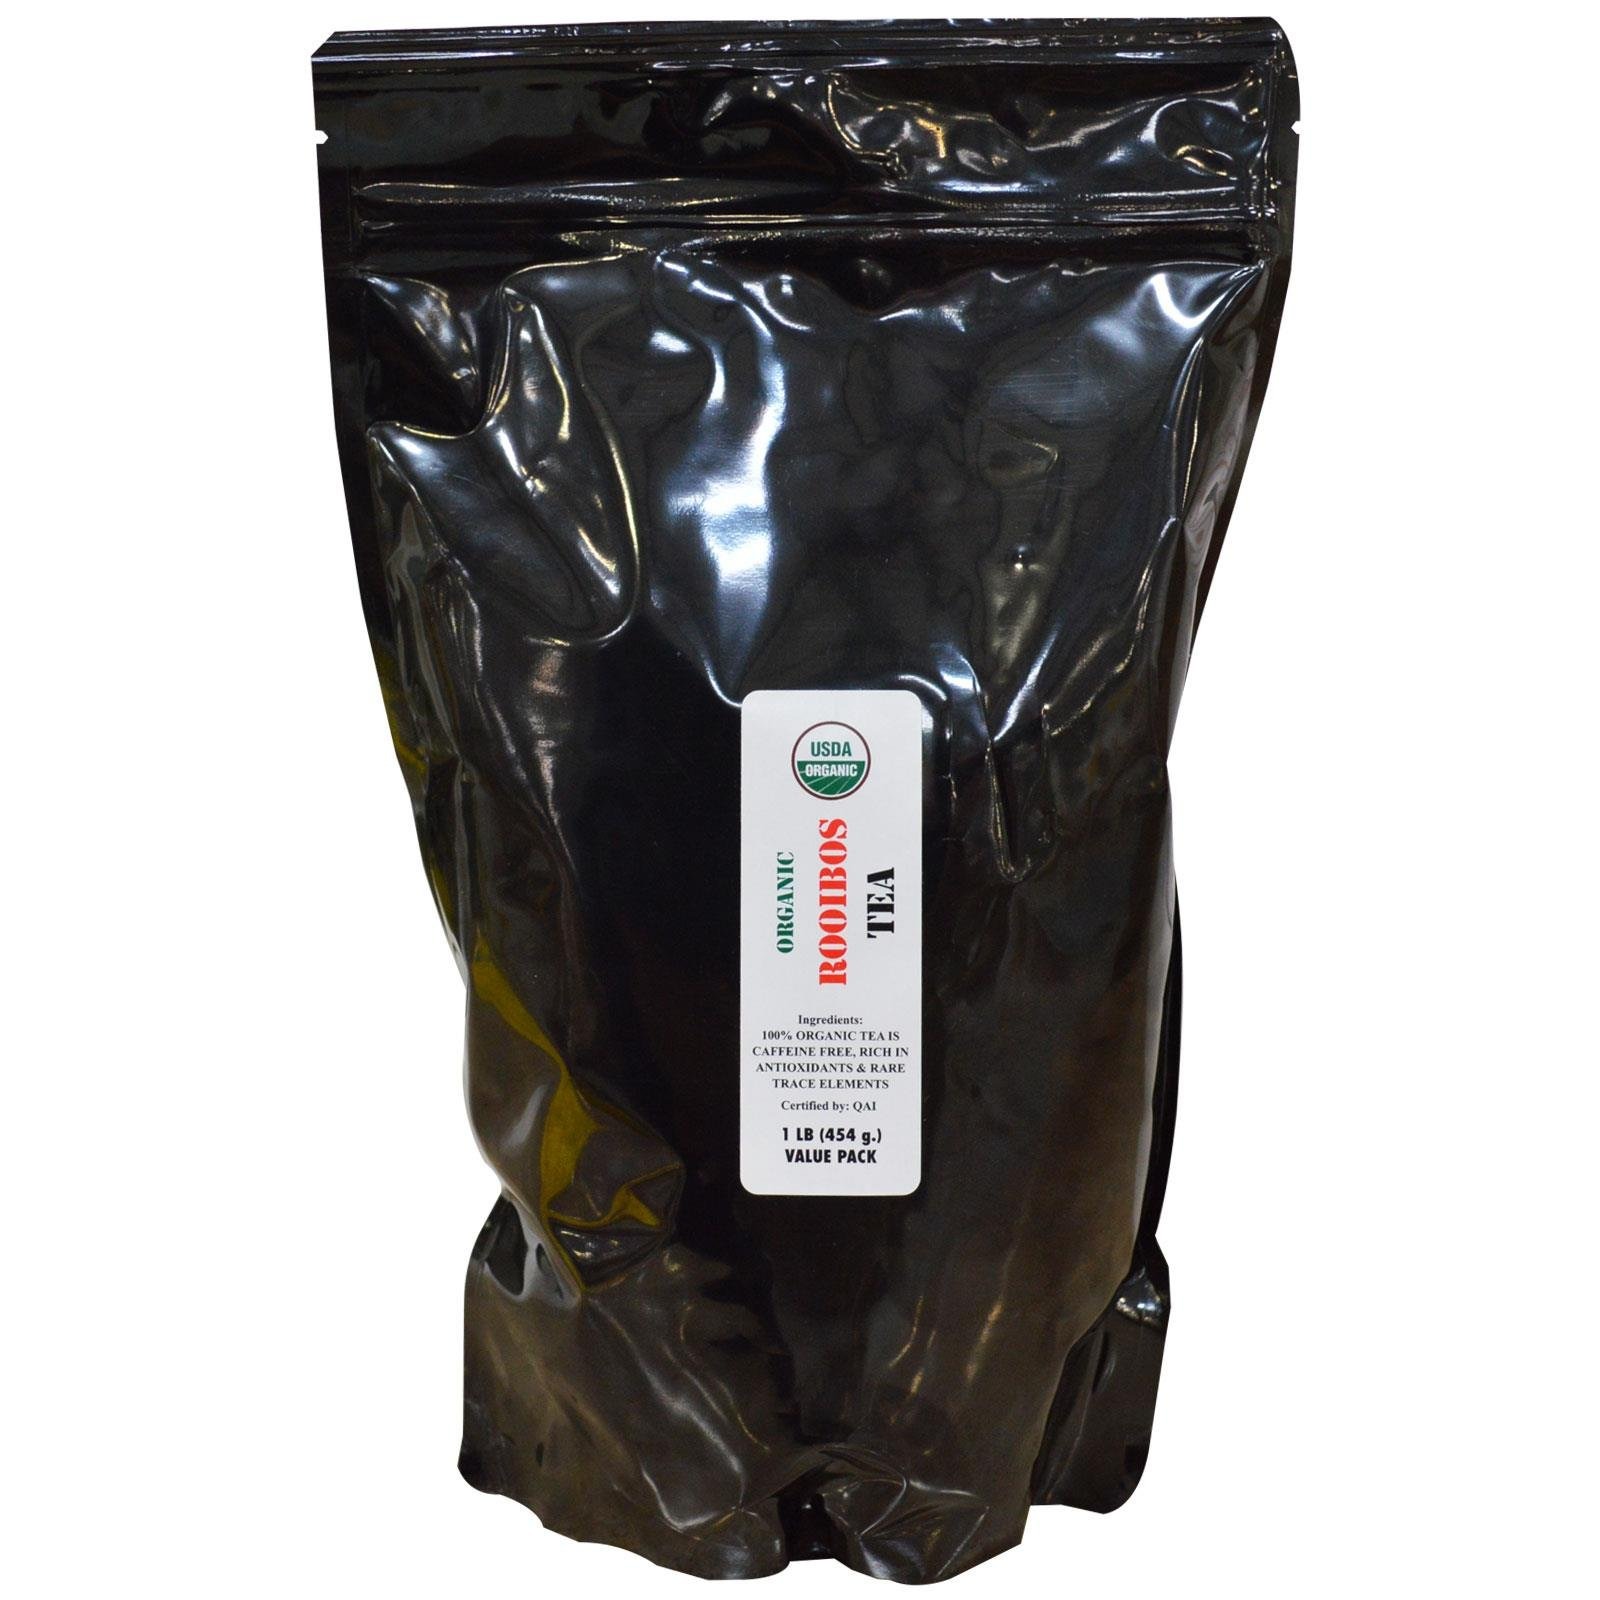
Item Name: J&R Port Trading Organic Rooibos Tea, Caffeine Free, 1 lb (454 g)
Bullet Point 1: USDA Organic
Bullet Point 2: Certified Organic by OTCO
Bullet Point 3: Value Pack
Bullet Point 4: Rich in Antioxidants, Minerals and Rare Trace Elements
Product Description: USDA Organic Certified Organic by OTCO Value Pack Rich in Antioxidants, Minerals & Rare Trace Elements Organic Rooibos (Aspalathus linearis) tea, also called the “Red tea” is grown only in the Southern African continent. Super grade, Certified Organic by USDA, it is a hit wherever introduced. It is caffeine free, high in anti-oxidant properties, rich in nutrients and rare trace elements. Rooibos is low in tannin and free from oxalic acid contained in the ordinary black or green teas. The “Rolls Royce” of the herbal teas and the obvious choice for today’s health conscious and sophisticated consumer.
Value: 16.0
Unit: Ounce

Price: 19.03